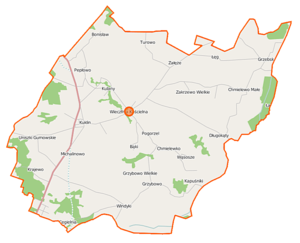
Wieczfnia Kościelna est une gmina rurale de la powiat de Mława, dans la Voïvodie de Mazovie, dans le centre-est de la Pologne.